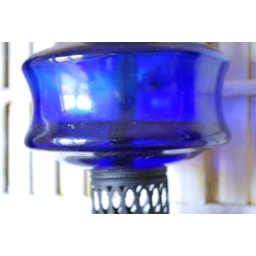
A blue oil lamp in my bedroom. I just love this color. When the light hits it.